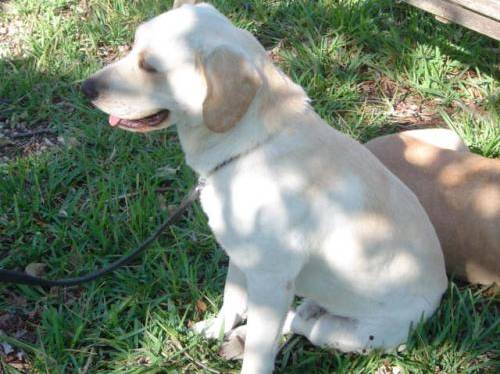
Label: dog